SS Arctic disaster

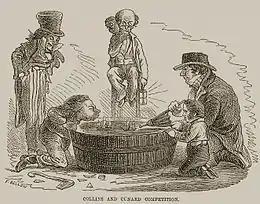
A cartoon from 1852, depicting the Collins–Cunard rivalry

With government subsidies promised, initially at $385,000 a year, and with the backing of the leading investment bank Brown Brothers, Collins founded the New York and Liverpool United States' Mail Steamship Company, familiarly known as the Collins Line. He immediately embarked on an ambitious steamship construction program. The first of the four Collins Line ships, SS "Atlantic", was launched in 1849 and began service in April 1850. Her three sister ships, , and , were all in service before the end of 1850. The four, all constructed of wood, were broadly similar in size and performance; "Arctic" was marginally the largest, at in length and 2,856 tons by American custom house measurement. The new Collins Line steamers were about 25 percent larger than the biggest of the Cunard ships, and were soon outperforming them; crossings in ten days became routine.